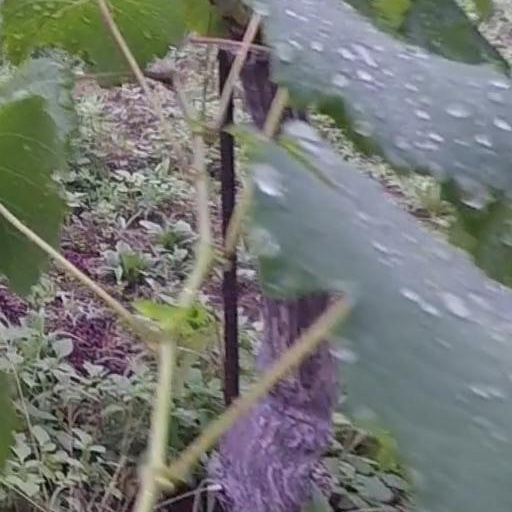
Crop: grape